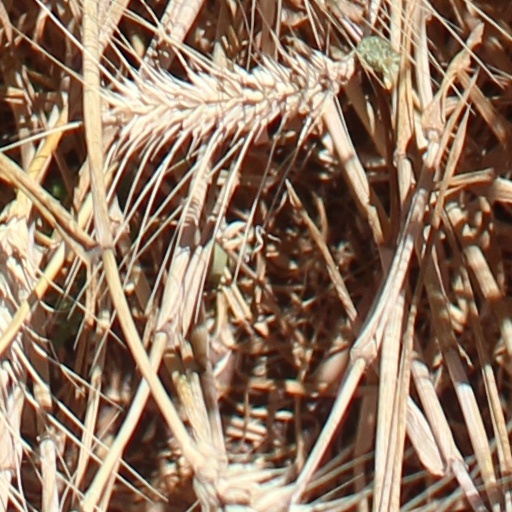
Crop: wheat